Irving Gill

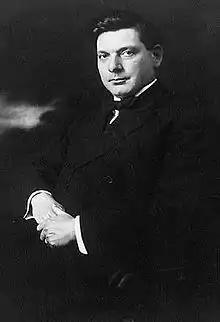
Gill, c. 1910

Irving John Gill (April 26, 1870 – October 7, 1936), was an American architect, known professionally as Irving J. Gill. He did most of his work in Southern California, especially in San Diego and Los Angeles. He is considered a pioneer of the modern movement in architecture. Twelve of his buildings throughout Southern California are listed on the National Register of Historic Places, and many others are designated as historic by local governments.